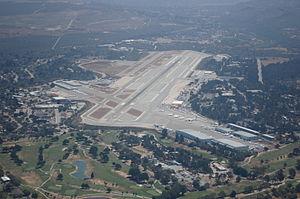
L'aéroport régional de Monterey est un aéroport situé à 5 km au sud-est de Monterey, dans l'État de Californie, aux États-Unis.